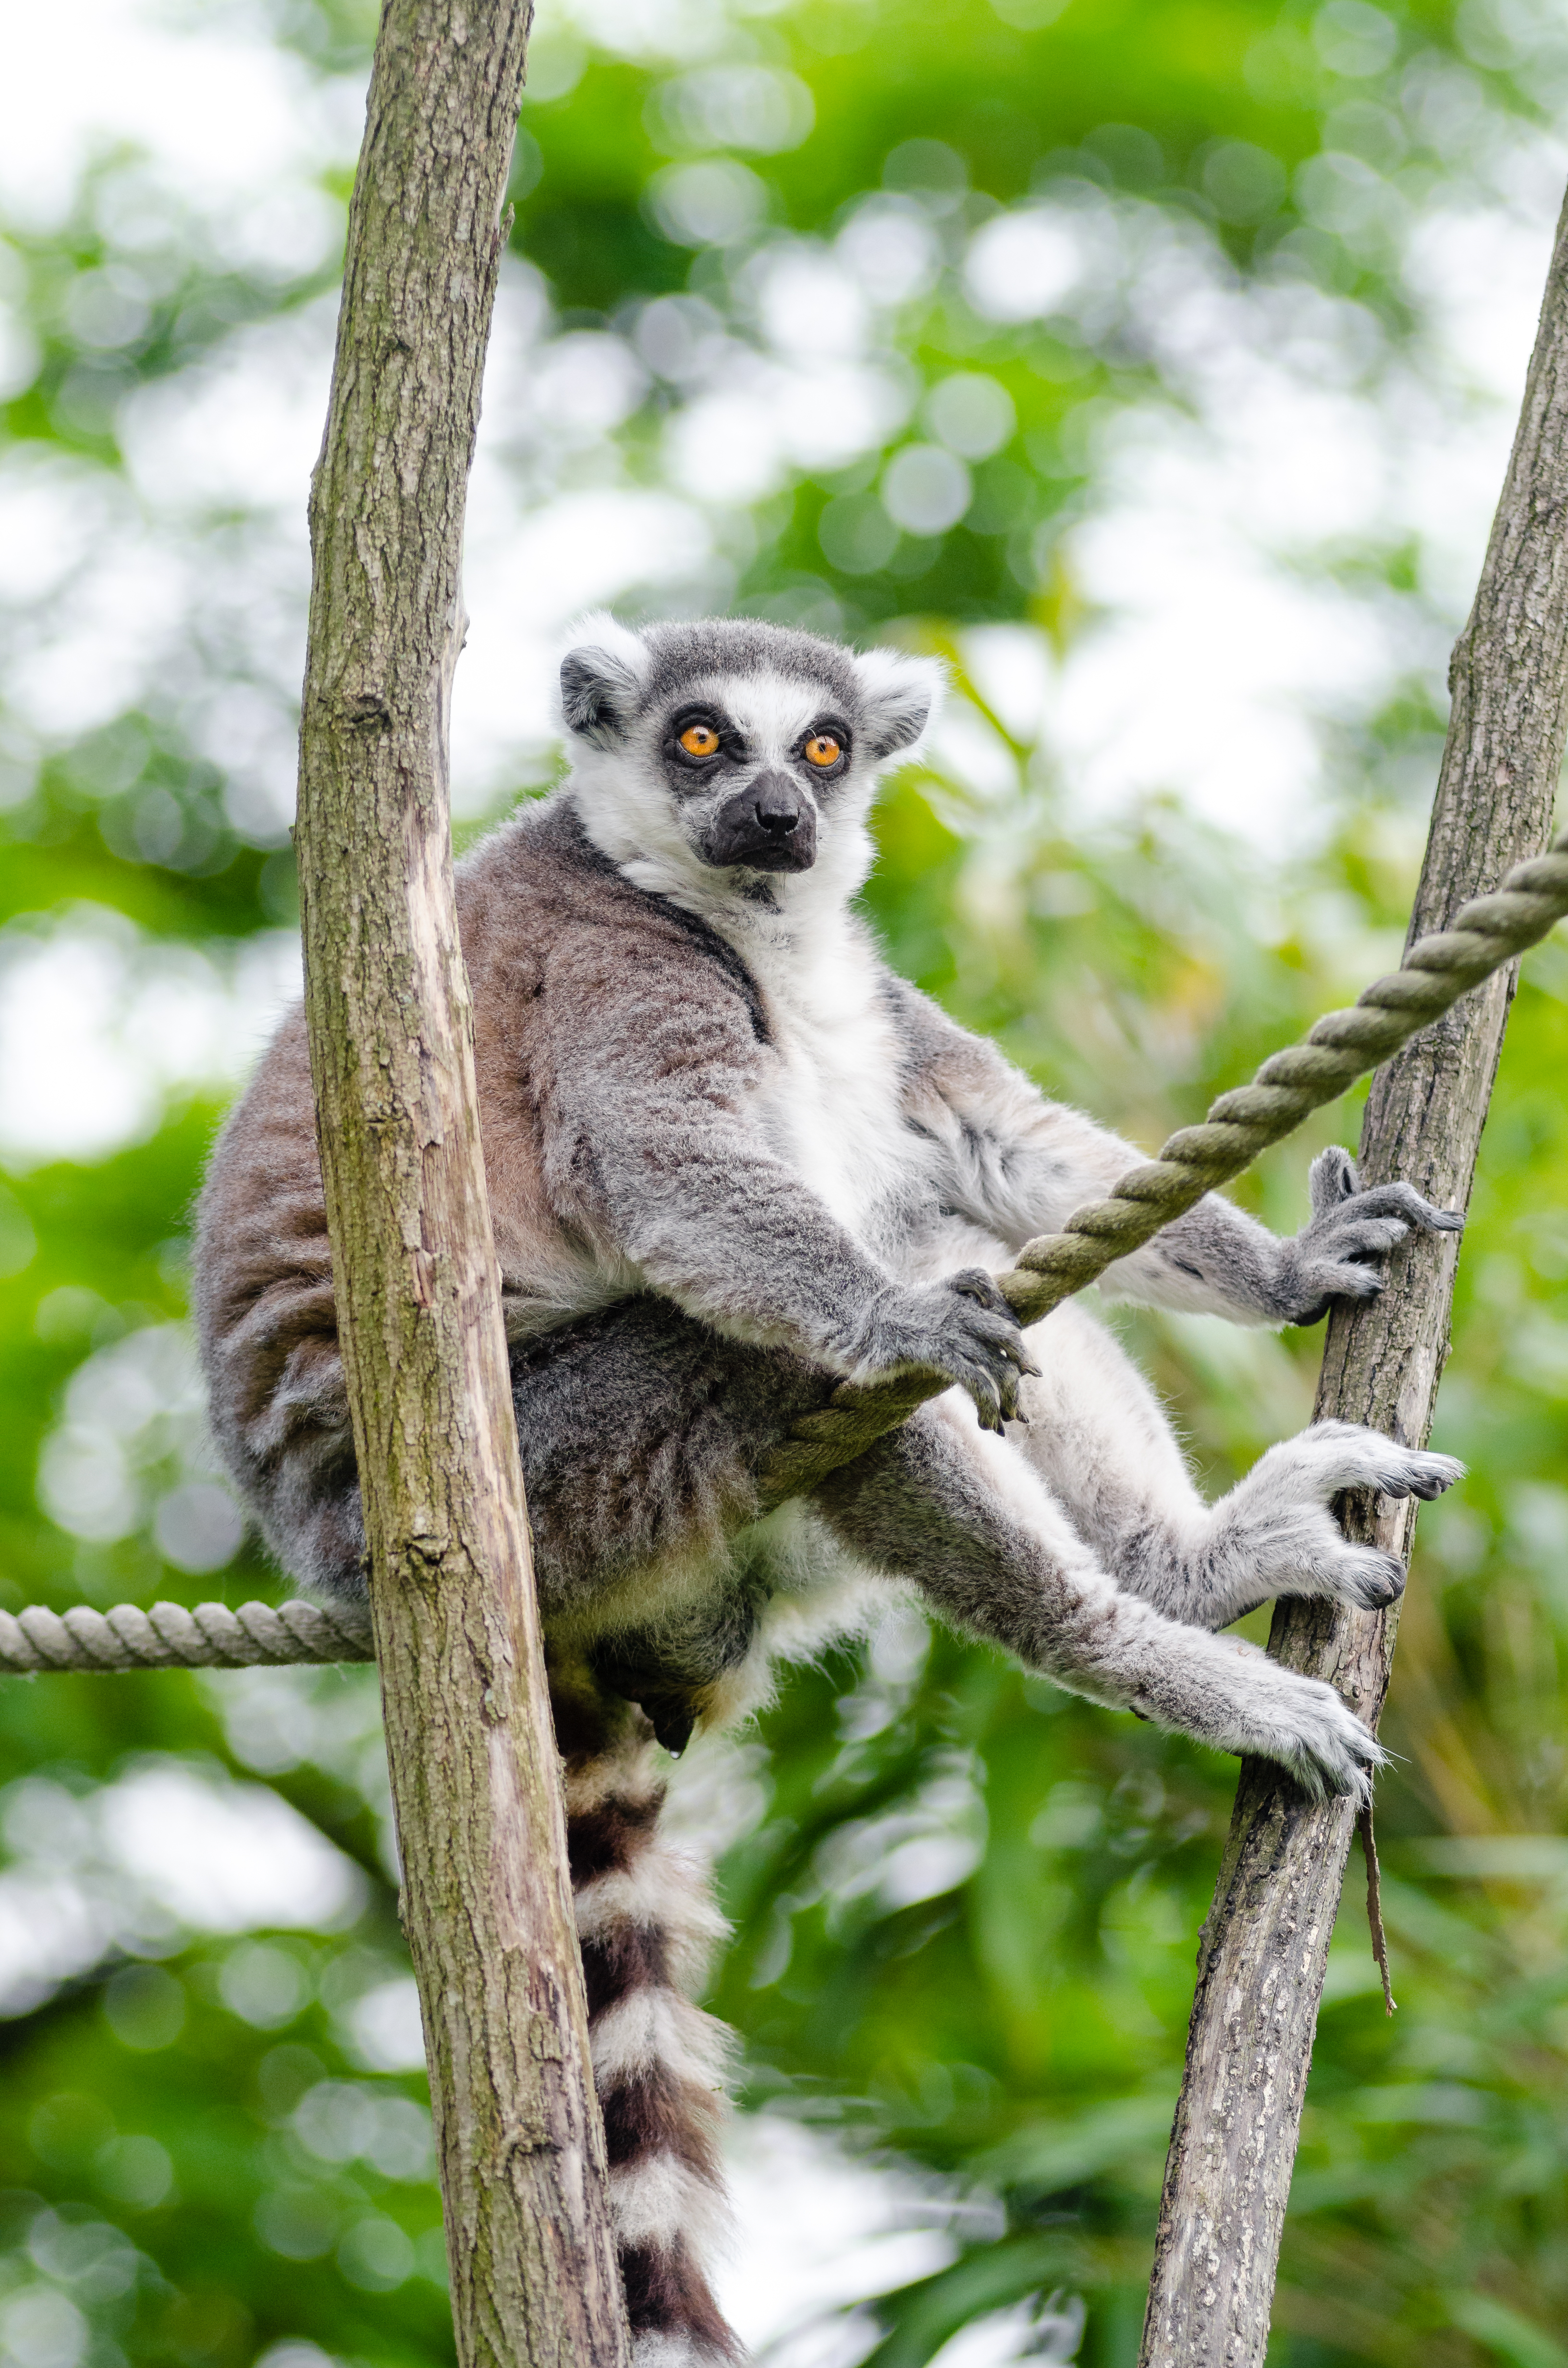
branch, animal, wildlife, zoo, mammal, fauna, primate, madagascar, vertebrate, lemur, new world monkey